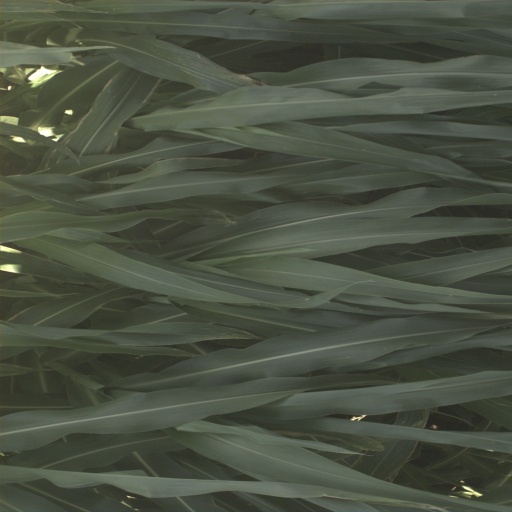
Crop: sorghum